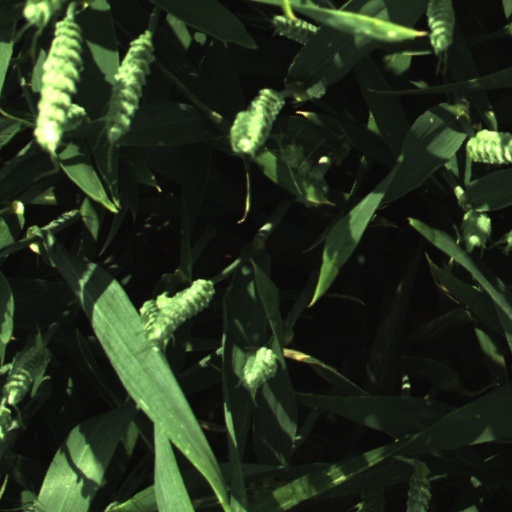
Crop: wheat